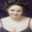
Label: woman